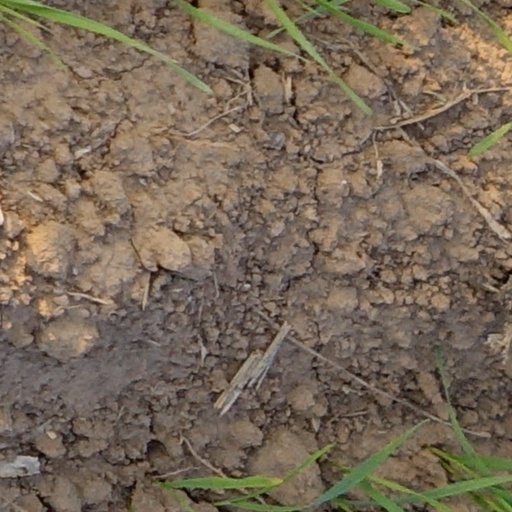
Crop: wheat